Tibetan Buddhism

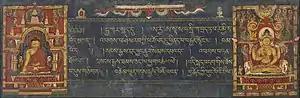
A leaf from a "Prajñāpāramitā" (Perfection of Wisdom) manuscript.

Tibetan Buddhism incorporates Vajrayāna ("Vajra vehicle"), "Secret Mantra" (Skt. "Guhyamantra") or Buddhist Tantra, which is espoused in the texts known as the Buddhist Tantras (dating from around the 7th century CE onwards).